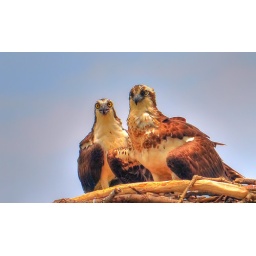
Because the sky was gray and the Osprey were backlit...I tonemapped this photo. Two babies are in the nest behind the parents.